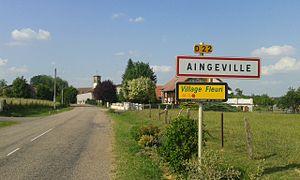
Aingeville, 3 fleurs au concours des Villes et Villages fleuris
Aingeville est une commune française située dans le département des Vosges, en région Grand Est.